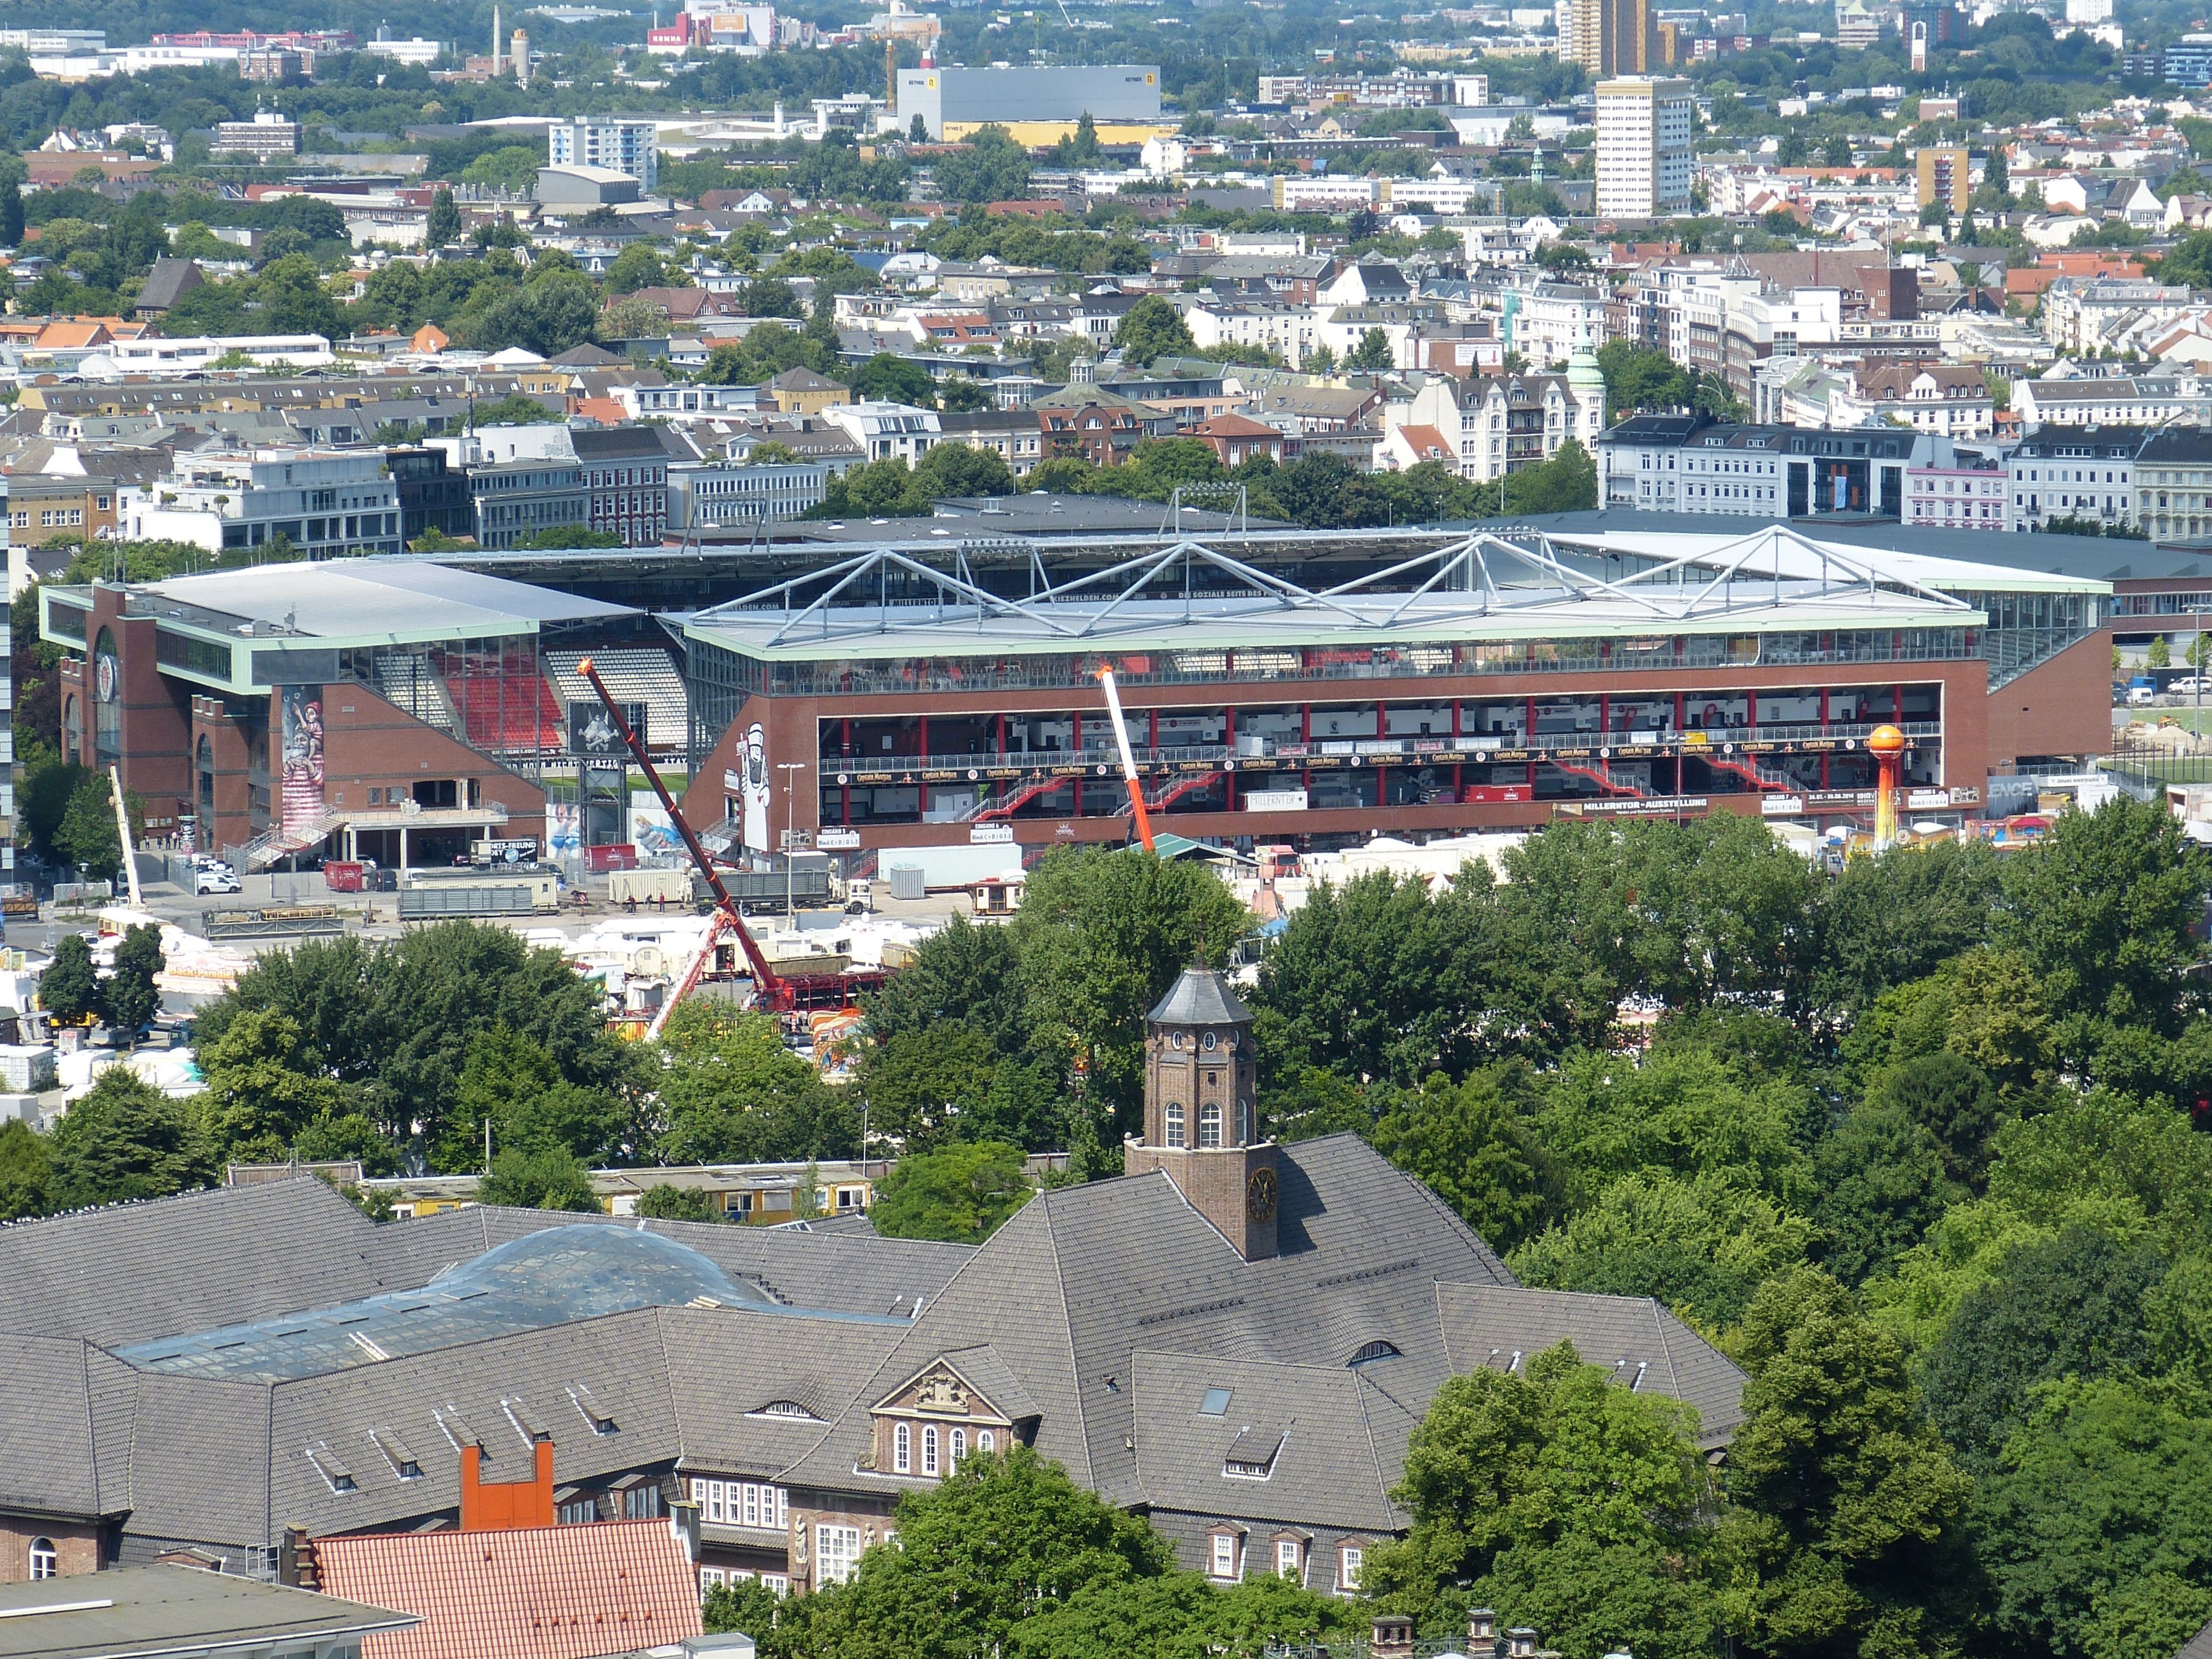
structure, town, building, city, cityscape, downtown, tower, landmark, football, stadium, arena, germany, town square, hamburg, neighbourhood, hanseatic city, michel, outlook views, bird's eye view, aerial photography, st pauli, millerntor, residential area, human settlement, sport venue